Elk River Trail

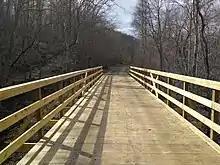
Coon Creek Bridge on the Elk River Trail, about downstream from Gassaway

The Elk River Trail is a state park under construction in central West Virginia, United States. It will follow a 74-mile-long portion of the former Coal and Coke Railway from Clendenin to Gilmer Station. The trail will follow the Elk River for a significant portion of its length (Clendenin to Gassaway). When completed, the trail will be one of the longest on the East Coast. In addition to assistance from the Appalachian Regional Commission, Americorps and local volunteers have contributed to the building and maintenance of the trail. The trail will provide opportunities for hiking, cycling, horseback riding, snowshoes, and cross-country skiing.